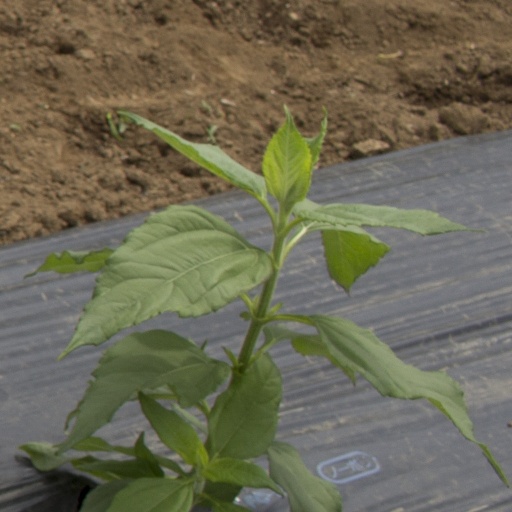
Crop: Jerusalem artichoke